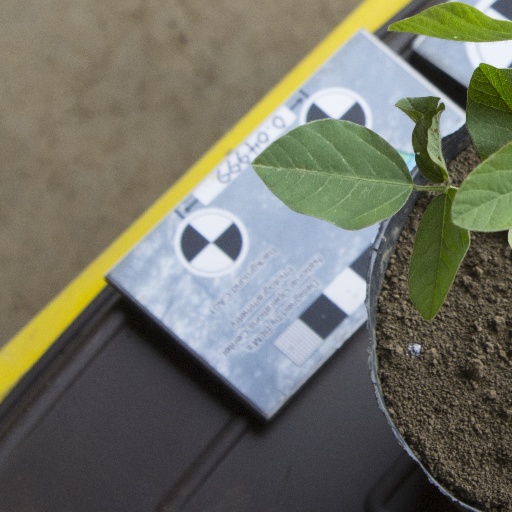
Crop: soybean